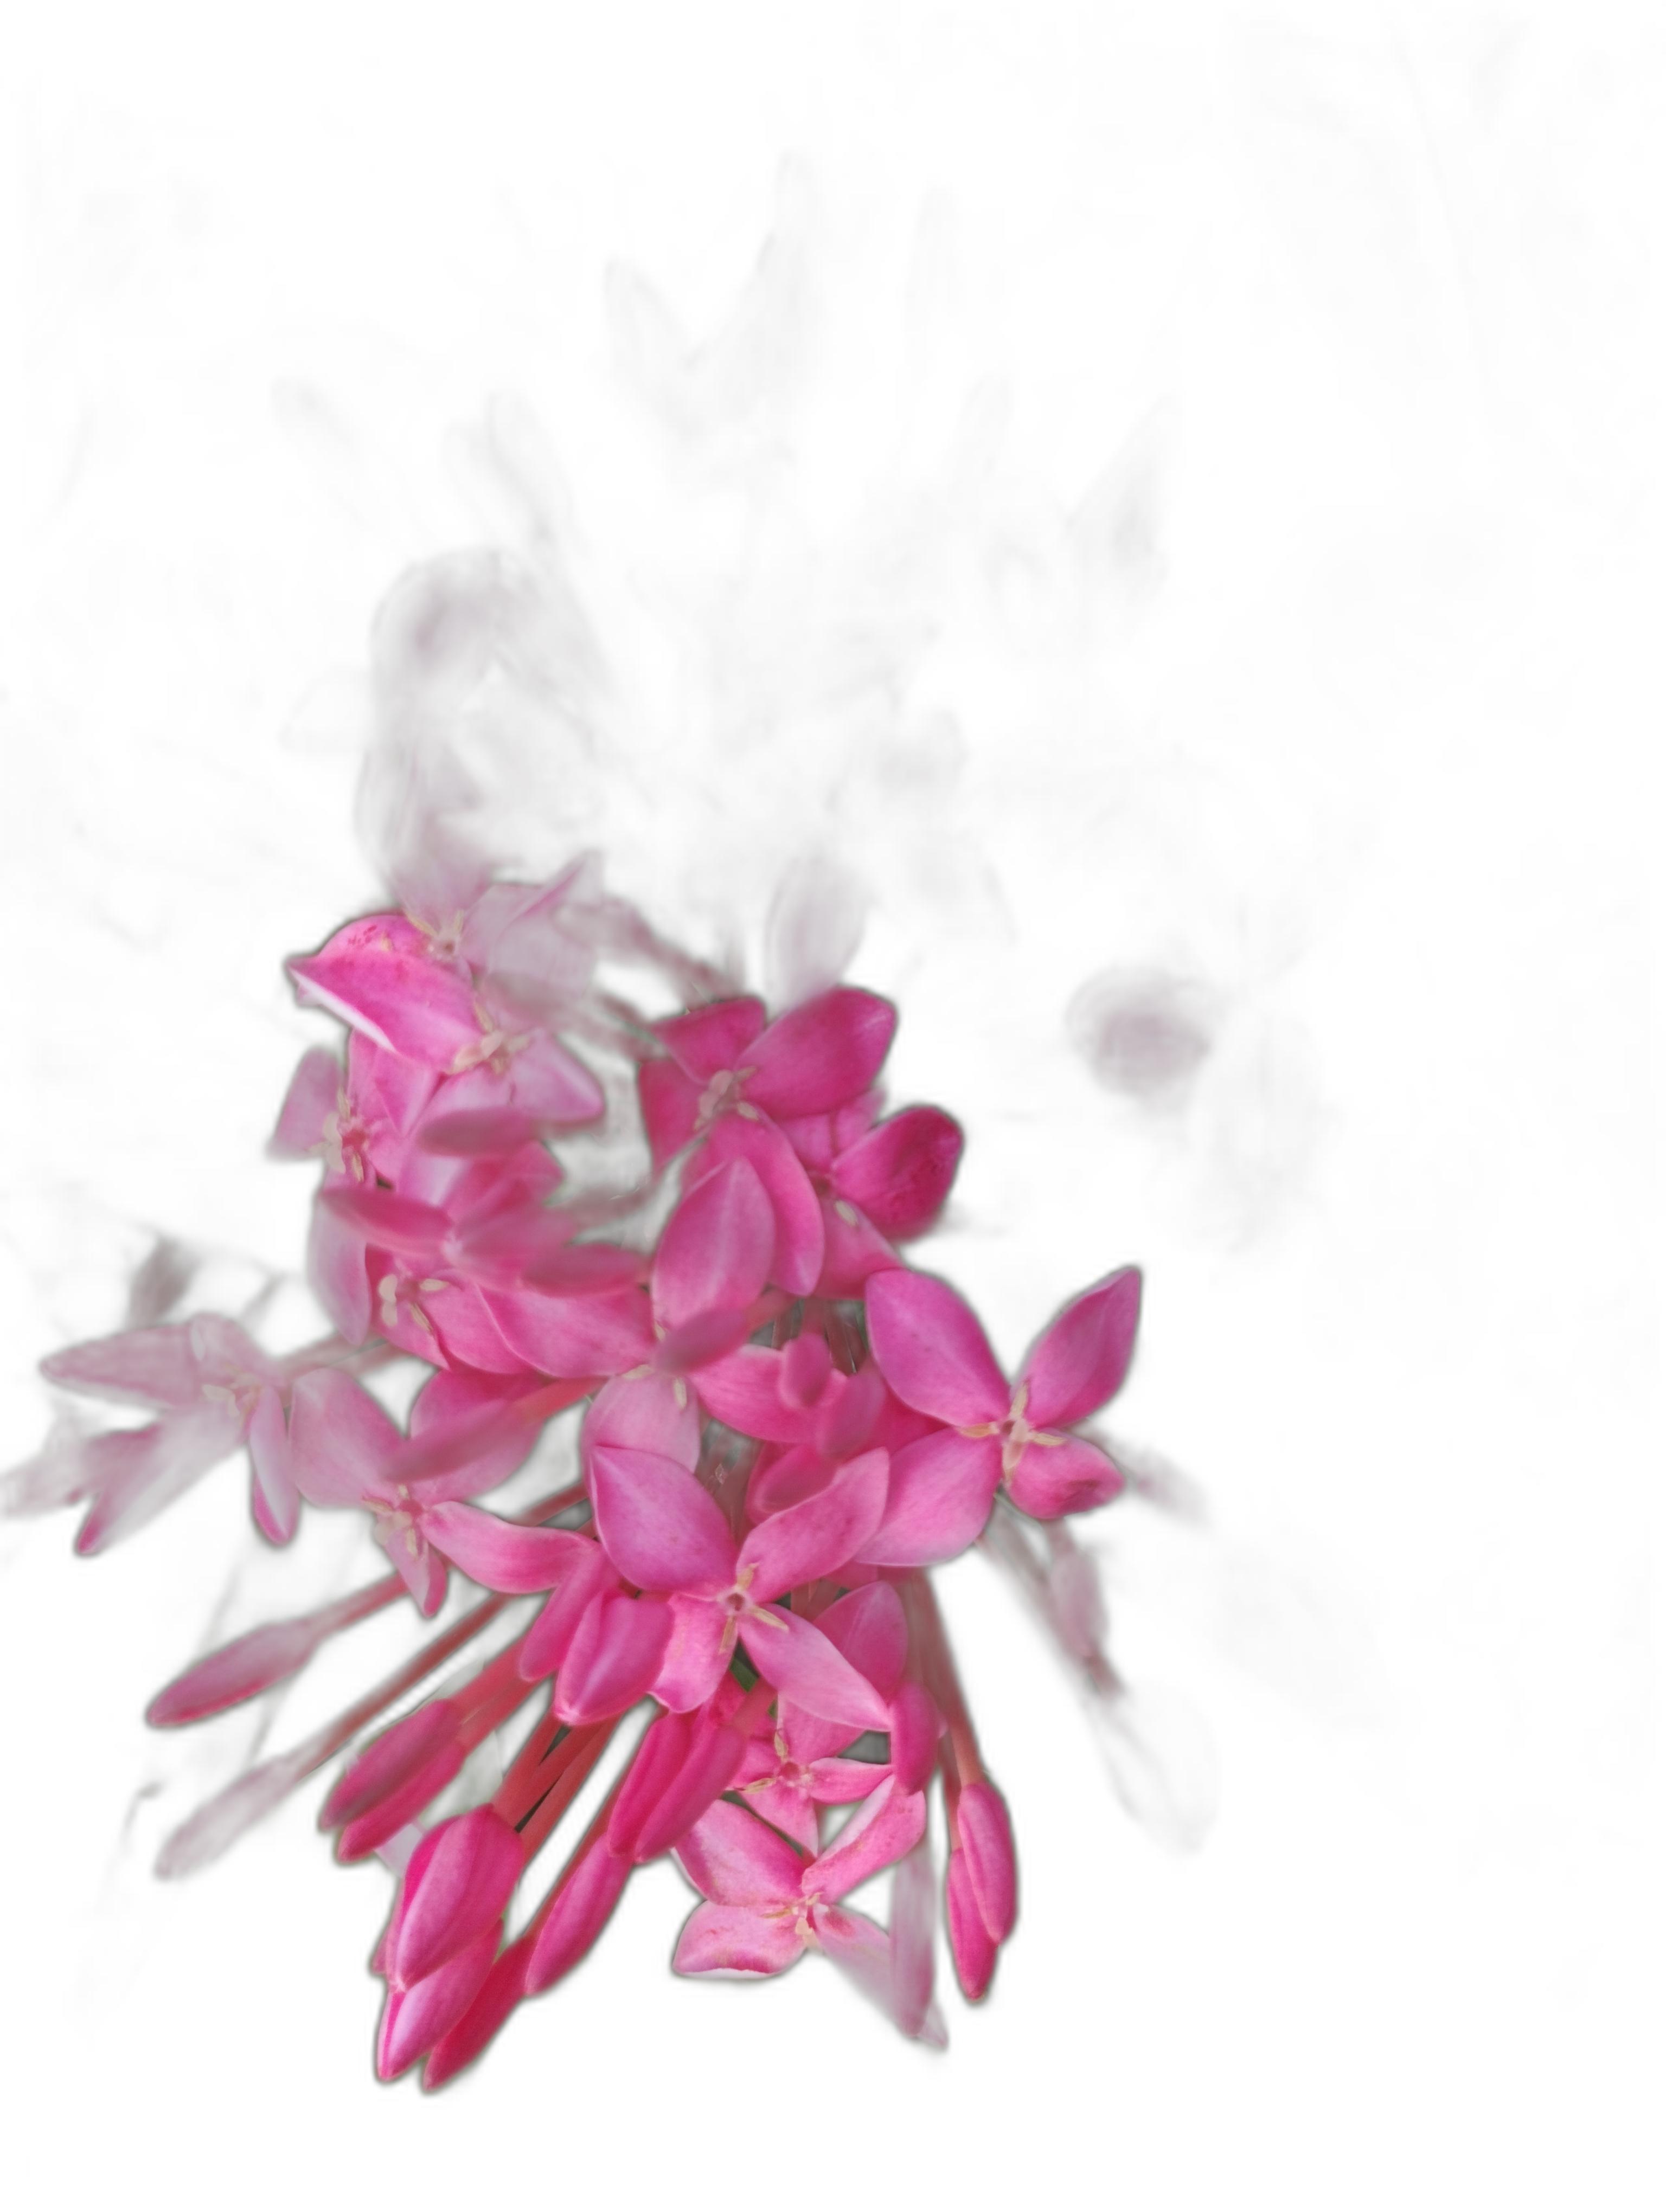
Label: Jungle geranium